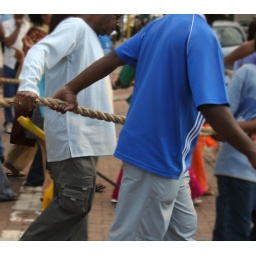
Man in white and man in blue